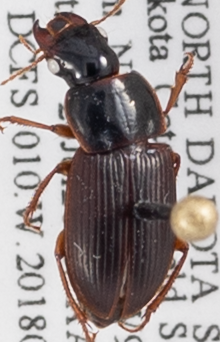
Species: Harpalus somnulentus
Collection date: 2018-07-24
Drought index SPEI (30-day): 0.1
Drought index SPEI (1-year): -0.24
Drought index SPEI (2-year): -0.39